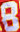
Number: 8